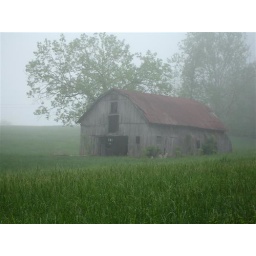
This barn is right down the road from my aunt's house in Cookeville, TN.